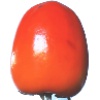
Label: kaki